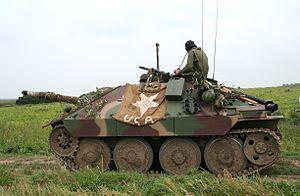
Jagdpanzer 38(t) (Sd.Kfz. 138/2) connu sous le nom de Hetzer, chasseur de char allemand de la seconde guerre mondiale.
Le Jagdpanzer 38(t), officiellement 7,5 cm PaK 39 L/48 auf Panzerjäger 38(t) connu sous la mauvaise désignation de Hetzer, est un chasseur de chars allemand de la Seconde Guerre mondiale, construit sur la base du châssis du Panzer 38(t) tchèque.